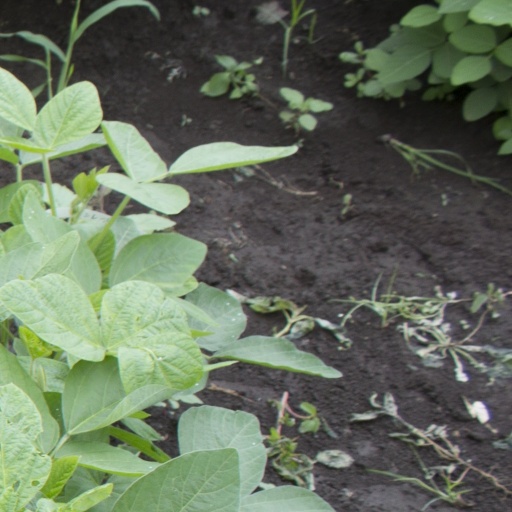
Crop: soybean